Inwa

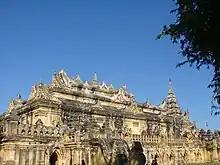
Me Nu Monastery

The city became the capital of all Burma during Toungoo and Konbaung periods (1599–1613, 1635–1752, 1765–1783, 1821–1842). The city was the base from which kings Nyaungyan and Anaukpetlun restored the kingdom which had temporarily disintegrated in December 1599. In January 1635, King Thalun moved the capital back to Ava from Pegu (Bago). The city was sacked on 21–23 March 1752, and subsequently burned down on 3 January 1753 by the forces of Restored Hanthawaddy Kingdom. King Hsinbyushin began the reconstruction of the city in March 1764, and moved the capital back to a newly rebuilt Ava on 23 July 1765. King Bodawpaya moved the capital to Amarapura in May 1783 but his grandson King Bagyidaw moved it back to Ava in November 1821.